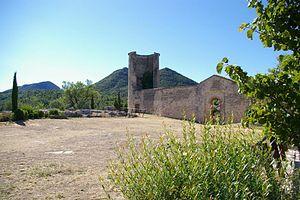
Le Château de Pontevès est un château en ruines situé à Pontevès, dans le Var.